Mariental, Namibia

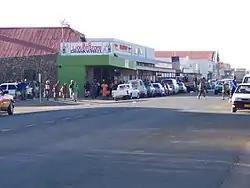
Mariental Main Street

Mariental is a town in south-central Namibia. It had 18,494 inhabitants in 2023. It is the administrative capital of the Hardap Region in an area which has long been a centre for the Nama people. It lies near the Hardap Dam, the second largest reservoir in Namibia.